Dramyin

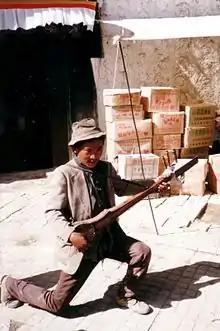
Tibetan street-musician

"Dramyins" are often used as accompaniment while narrating stories for providing ambience and keeping time, as shown in the Bhutanese film Travellers and Magicians